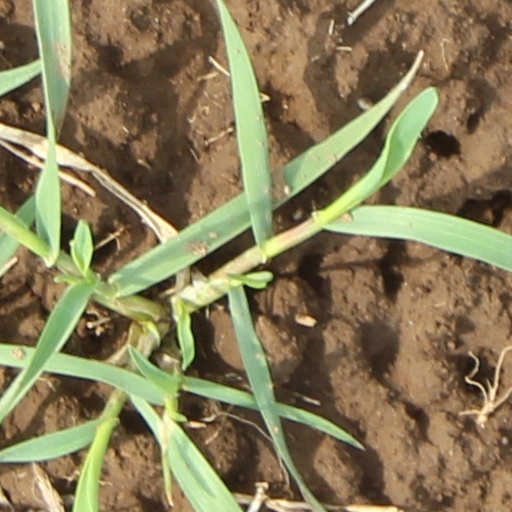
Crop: wheat